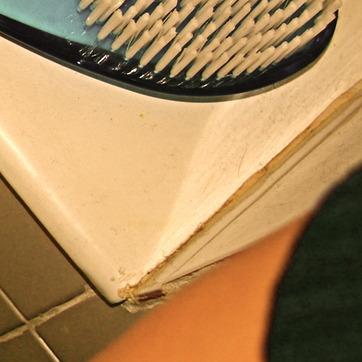
Material: ceramic